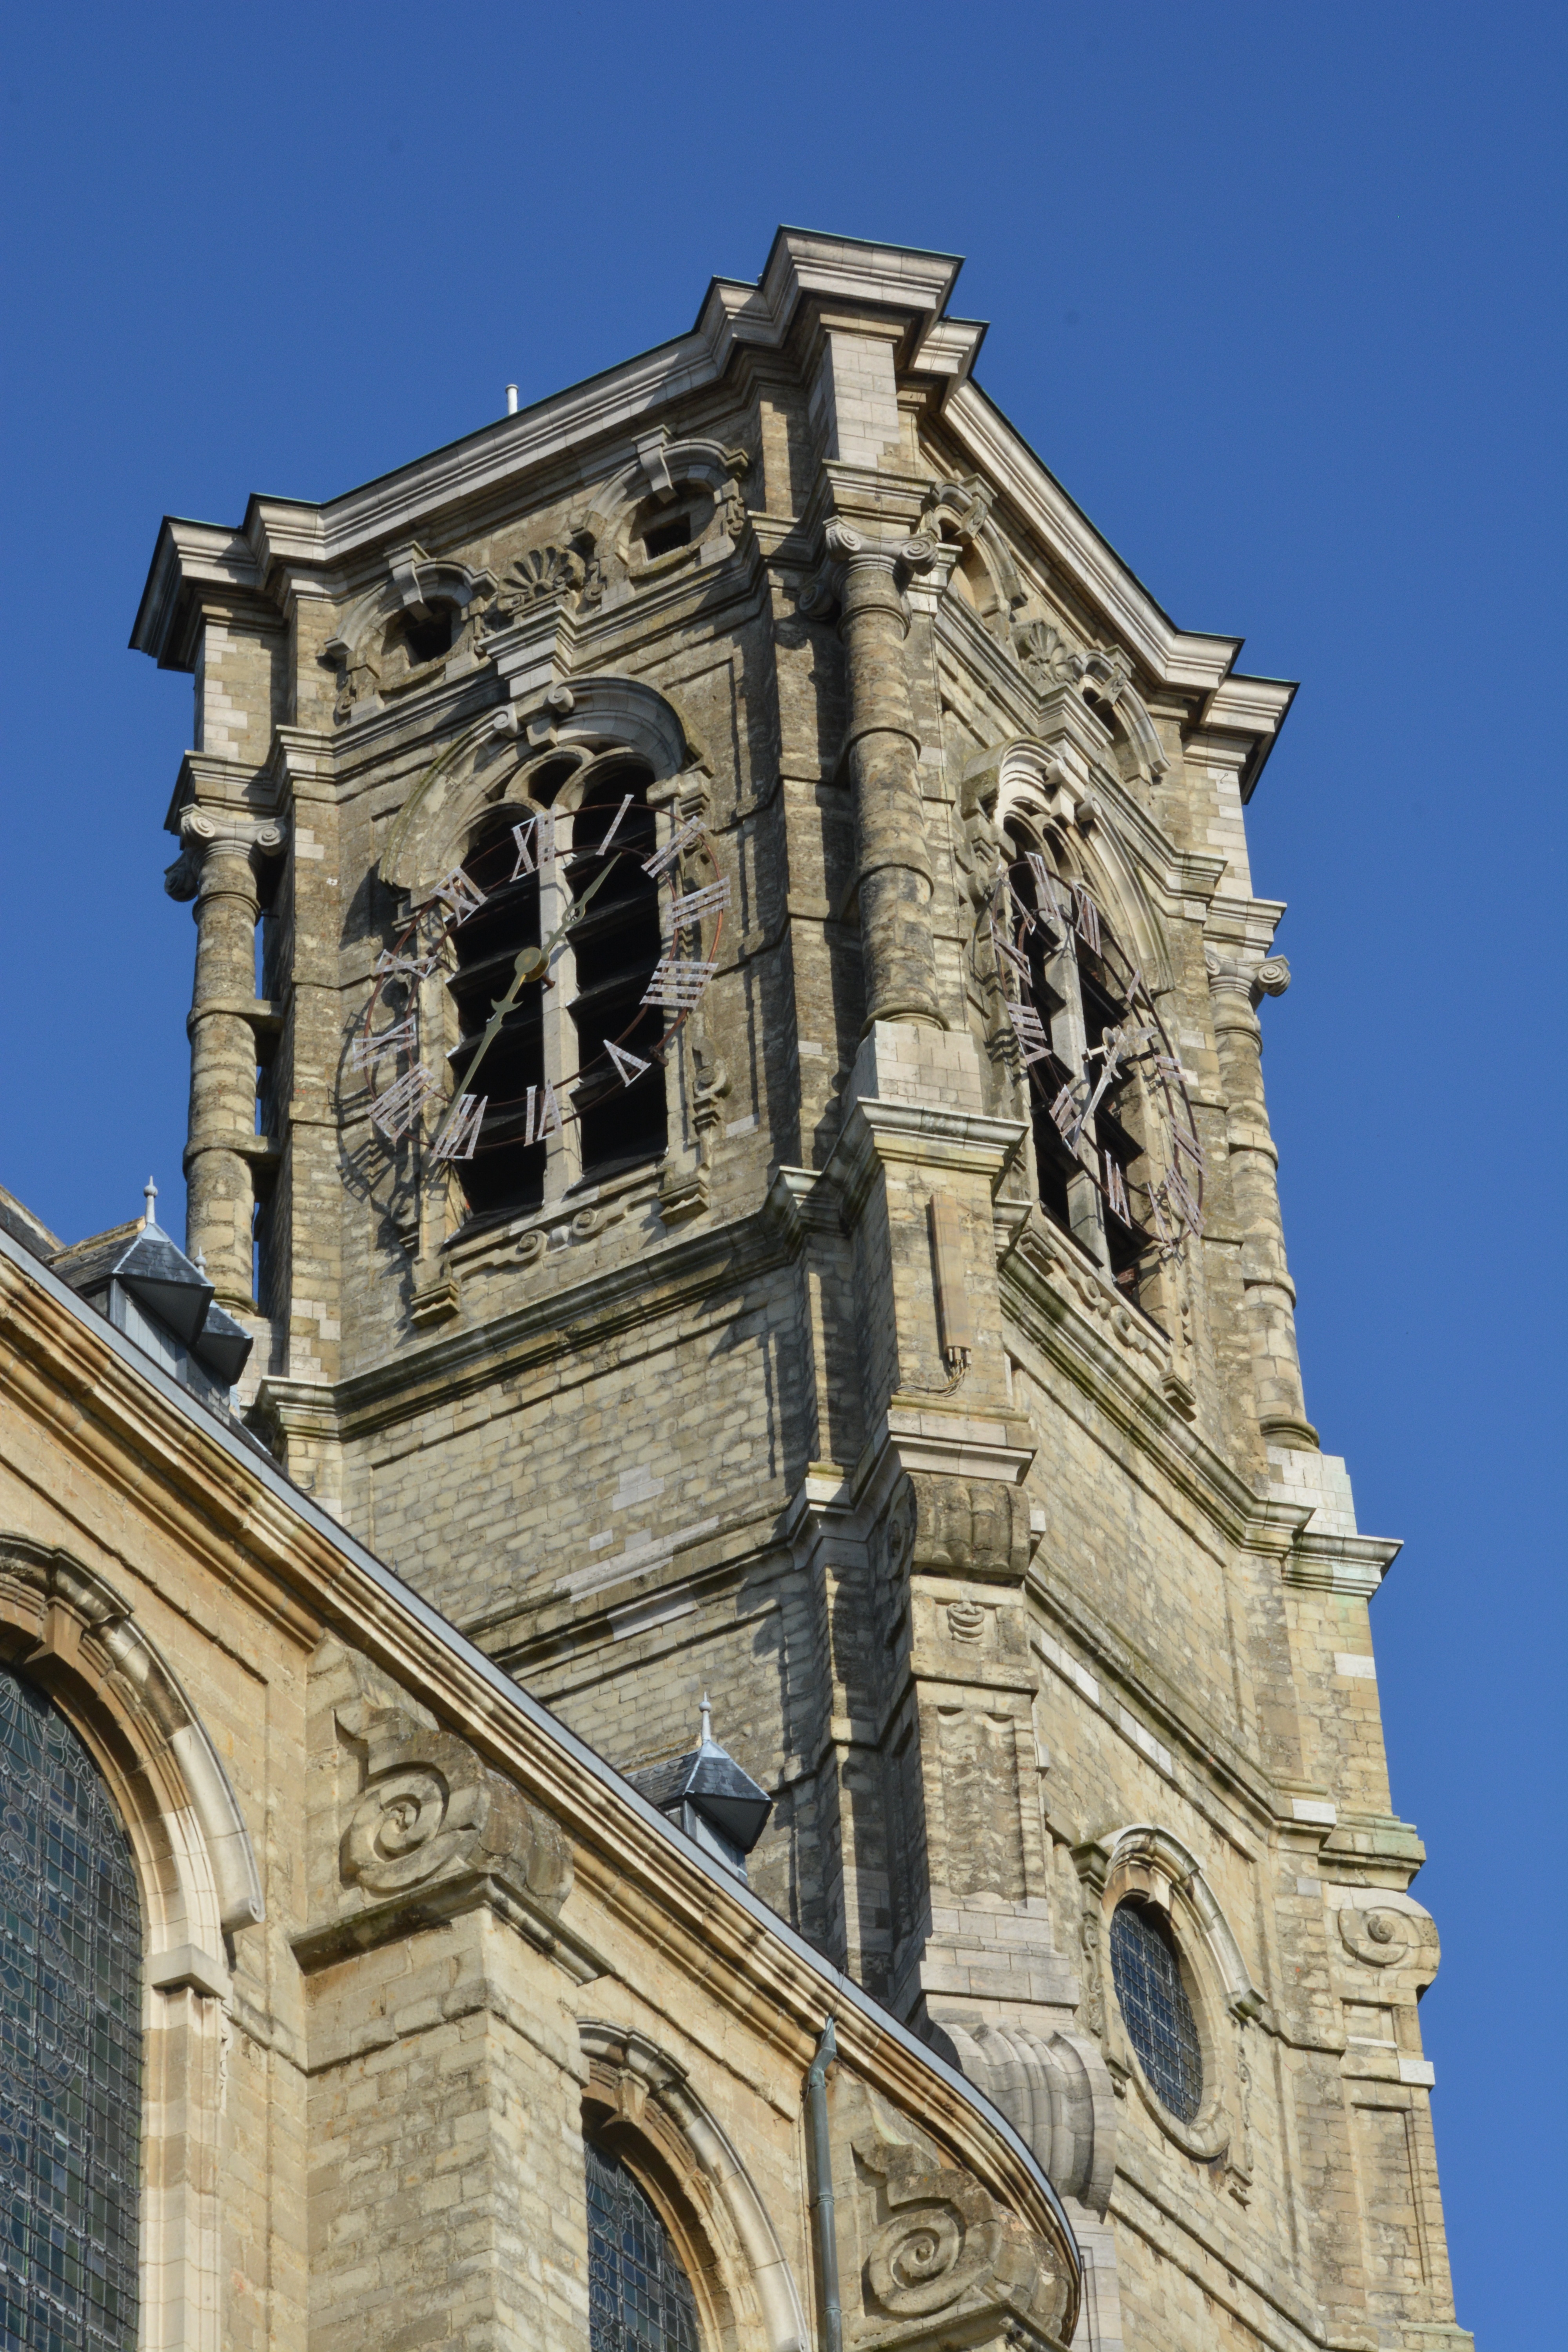
architecture, building, tower, landmark, facade, church, cathedral, place of worship, bell tower, medieval architecture, spire, steeple, basilica, gothic architecture, abbey of grimbergen